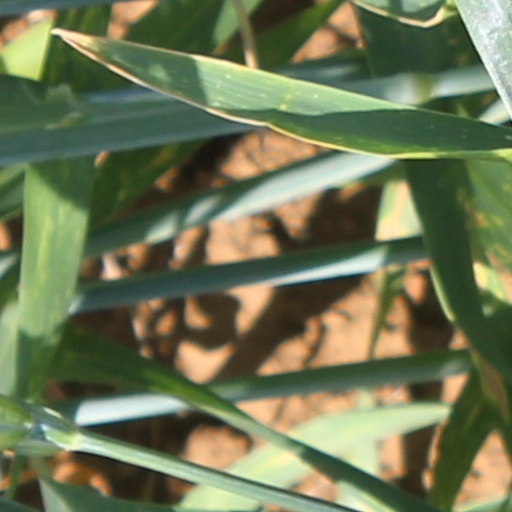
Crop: wheat